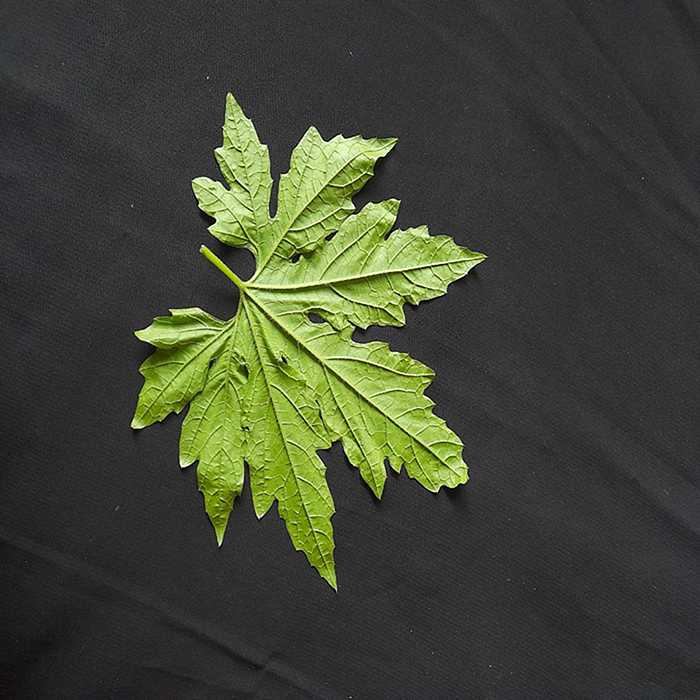
Plant: Bitter Gourd
Label: Fresh leaf